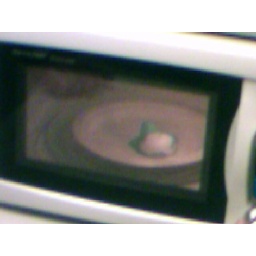
Peep gets big white butt in microwave